Wellspring Academies

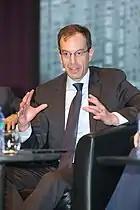
Ryan D. Craig in 2017

The Academy of the Sierras was founded in California 2004 by Ryan D. Craig, who also served as the school's first executive director. Aspen invested $6.5 million in the start-up. The school's second location in North Carolina was established in 2007.